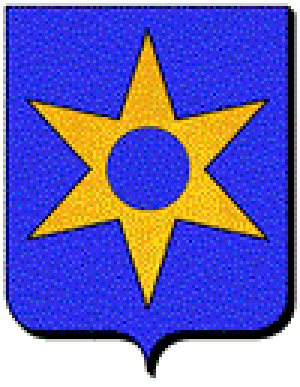
Premier blason connu de la famille du Buat, avant 1190
La famille du Buat est une famille de la noblesse française, d'extraction chevaleresque, dont les origines remontent au XIème - XIIème siècle. De nombreux membres de cette famille ont d'ailleurs embrassé une carrière militaire au fil des siècles. La famille du Buat est, selon le nobiliaire de Normandie, "une des plus anciennes [maisons] de la province". Selon ce même nobiliaire : «L’ancienneté de son extraction chevaleresque, l’éclat des alliances qu’elle a contractées à toutes les époques, les hautes fonctions dont ses membres ont été revêtus, les service qu’ils ont rendus dans l’armée, dans les Conseils de nos rois, etc., placent la maison du Buat au nombre des familles les plus distinguées de la noblesse française».